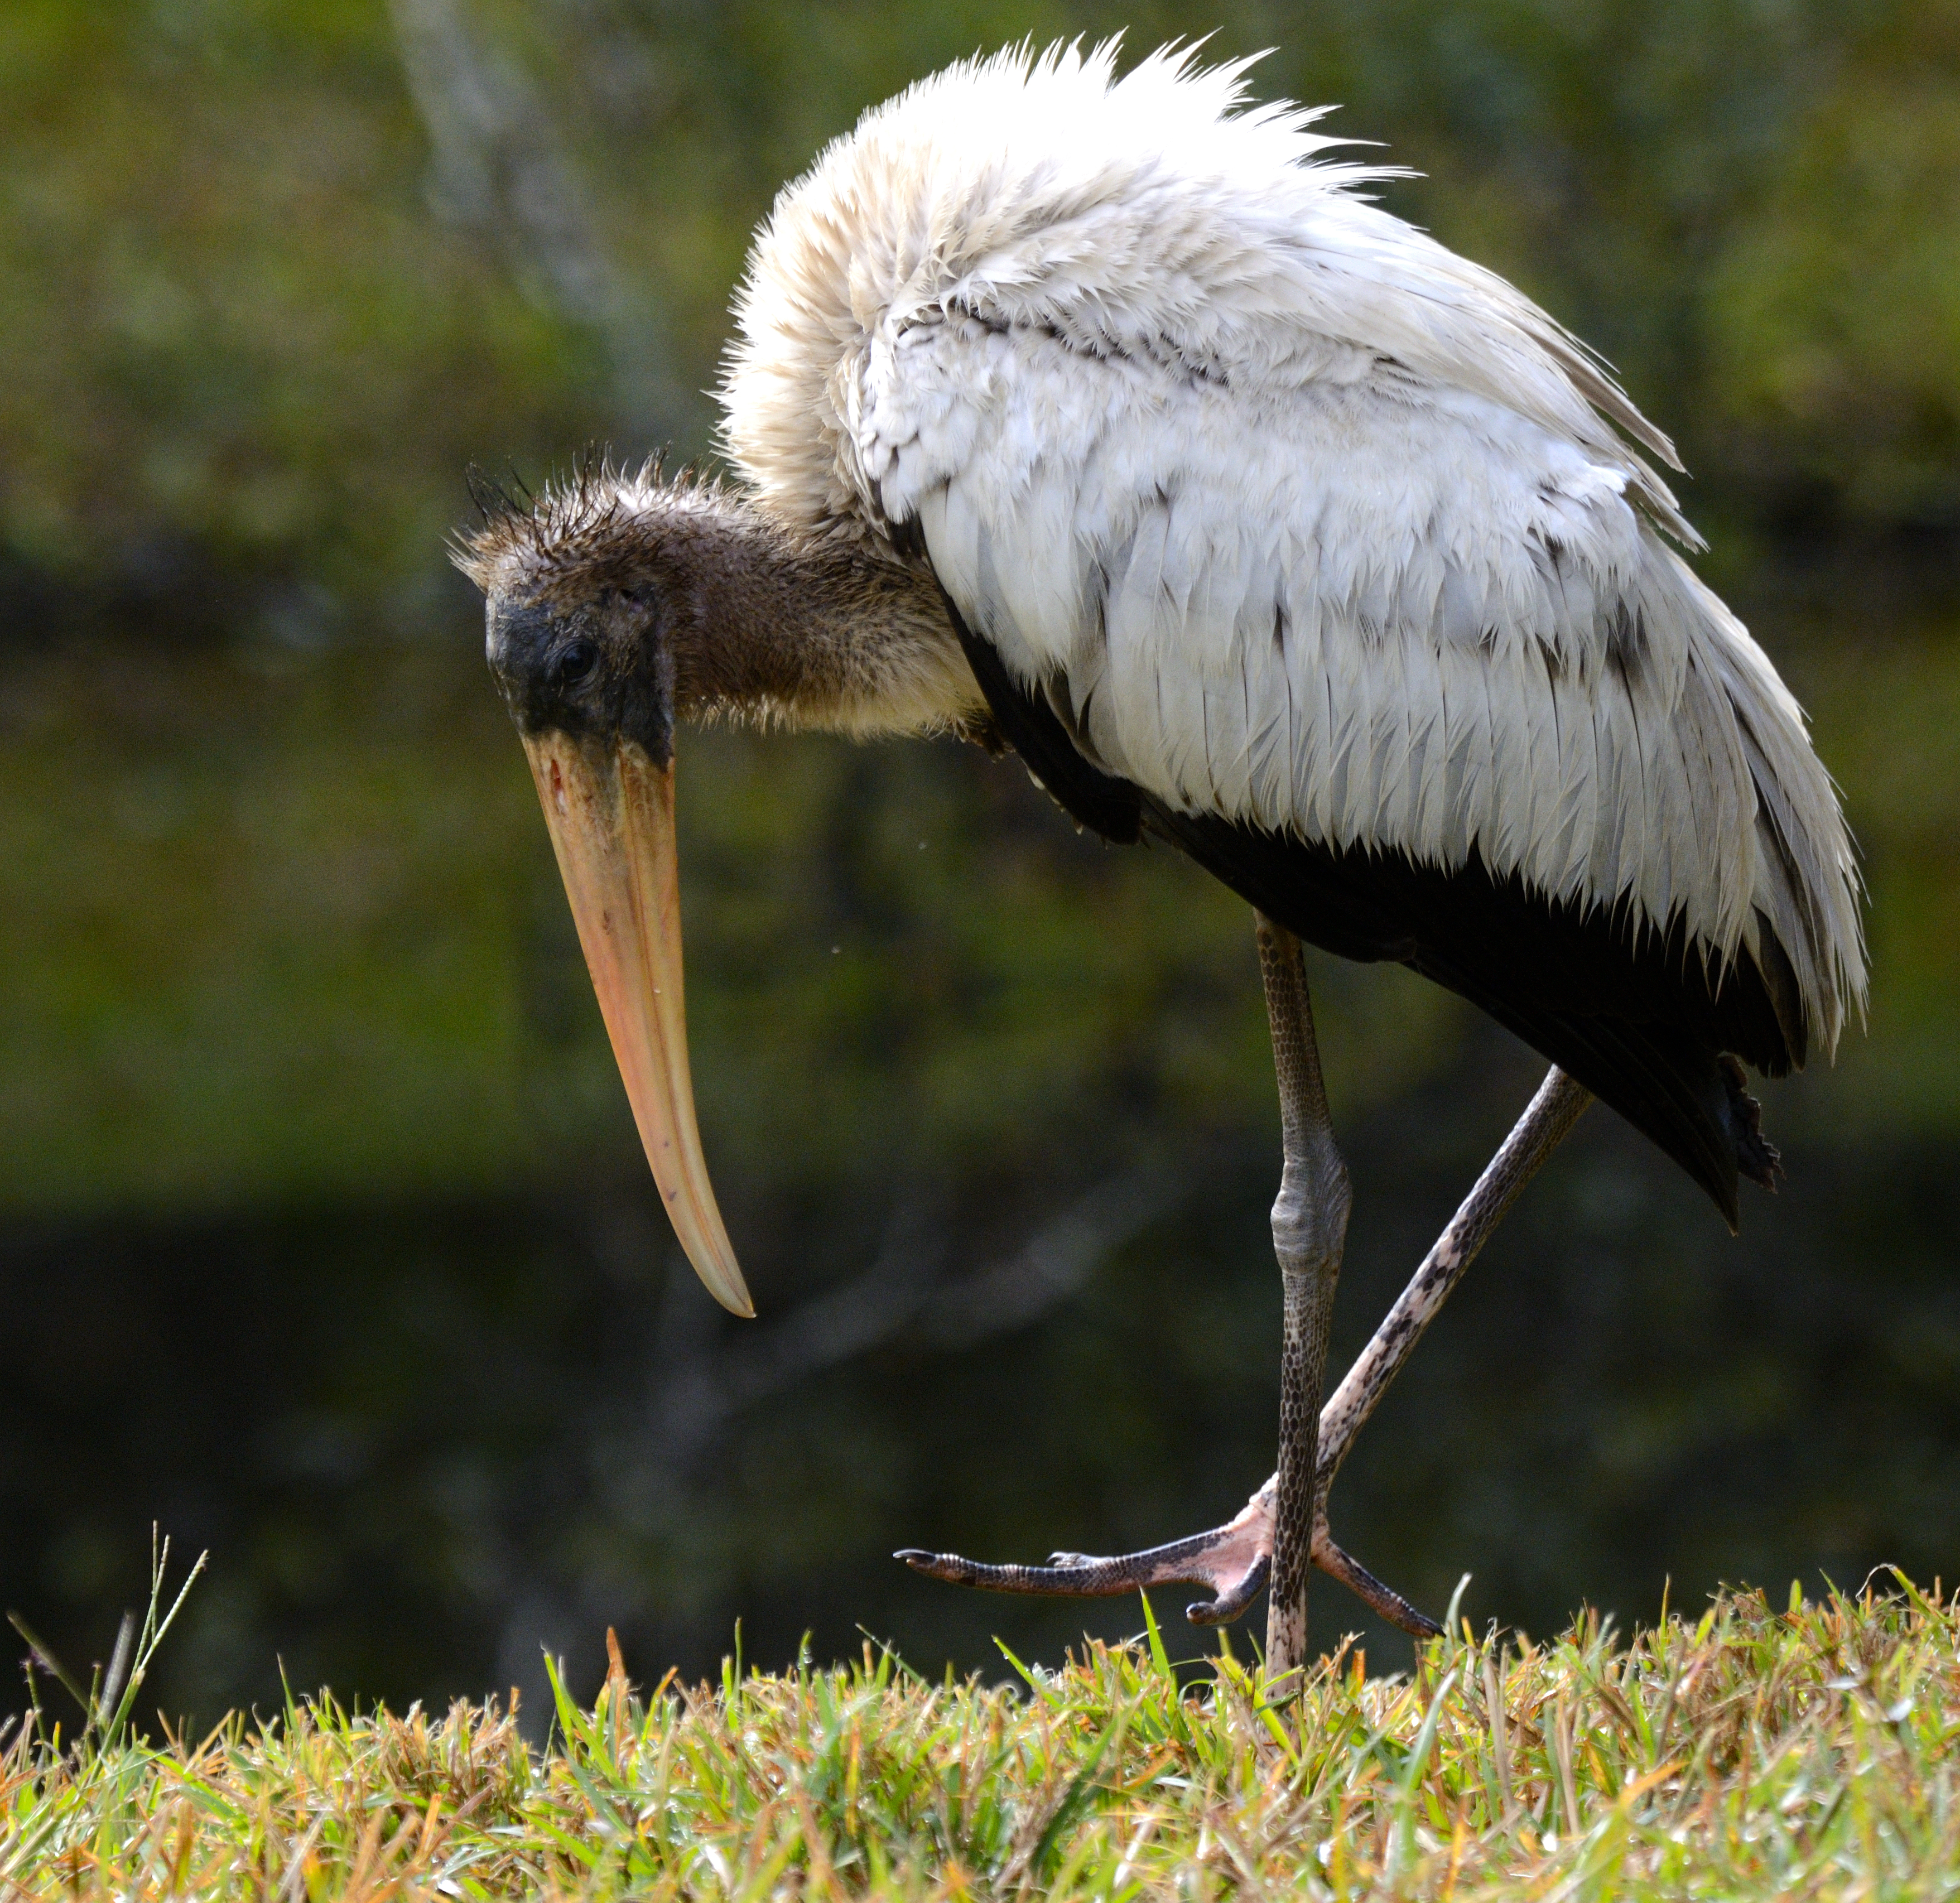
wildlife, daytime, organism, bird, beak, plant community, feather, nature reserve, ecoregion, ciconiiformes, grassland, grass family, biome, terrestrial animal, fur, stork, wing, close up, groundcover, crane like bird, crane, pasture, pelecaniformes, natural material, meadow, water bird, wood stork, stock photography, seabird, balance, claw, tail, field